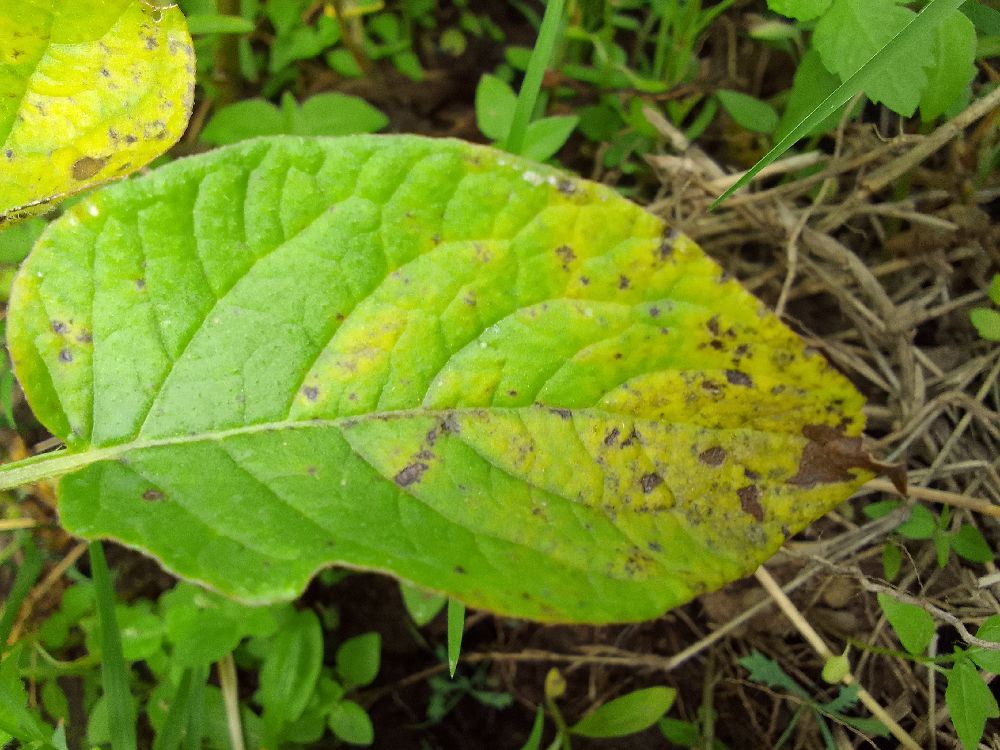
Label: Early blight